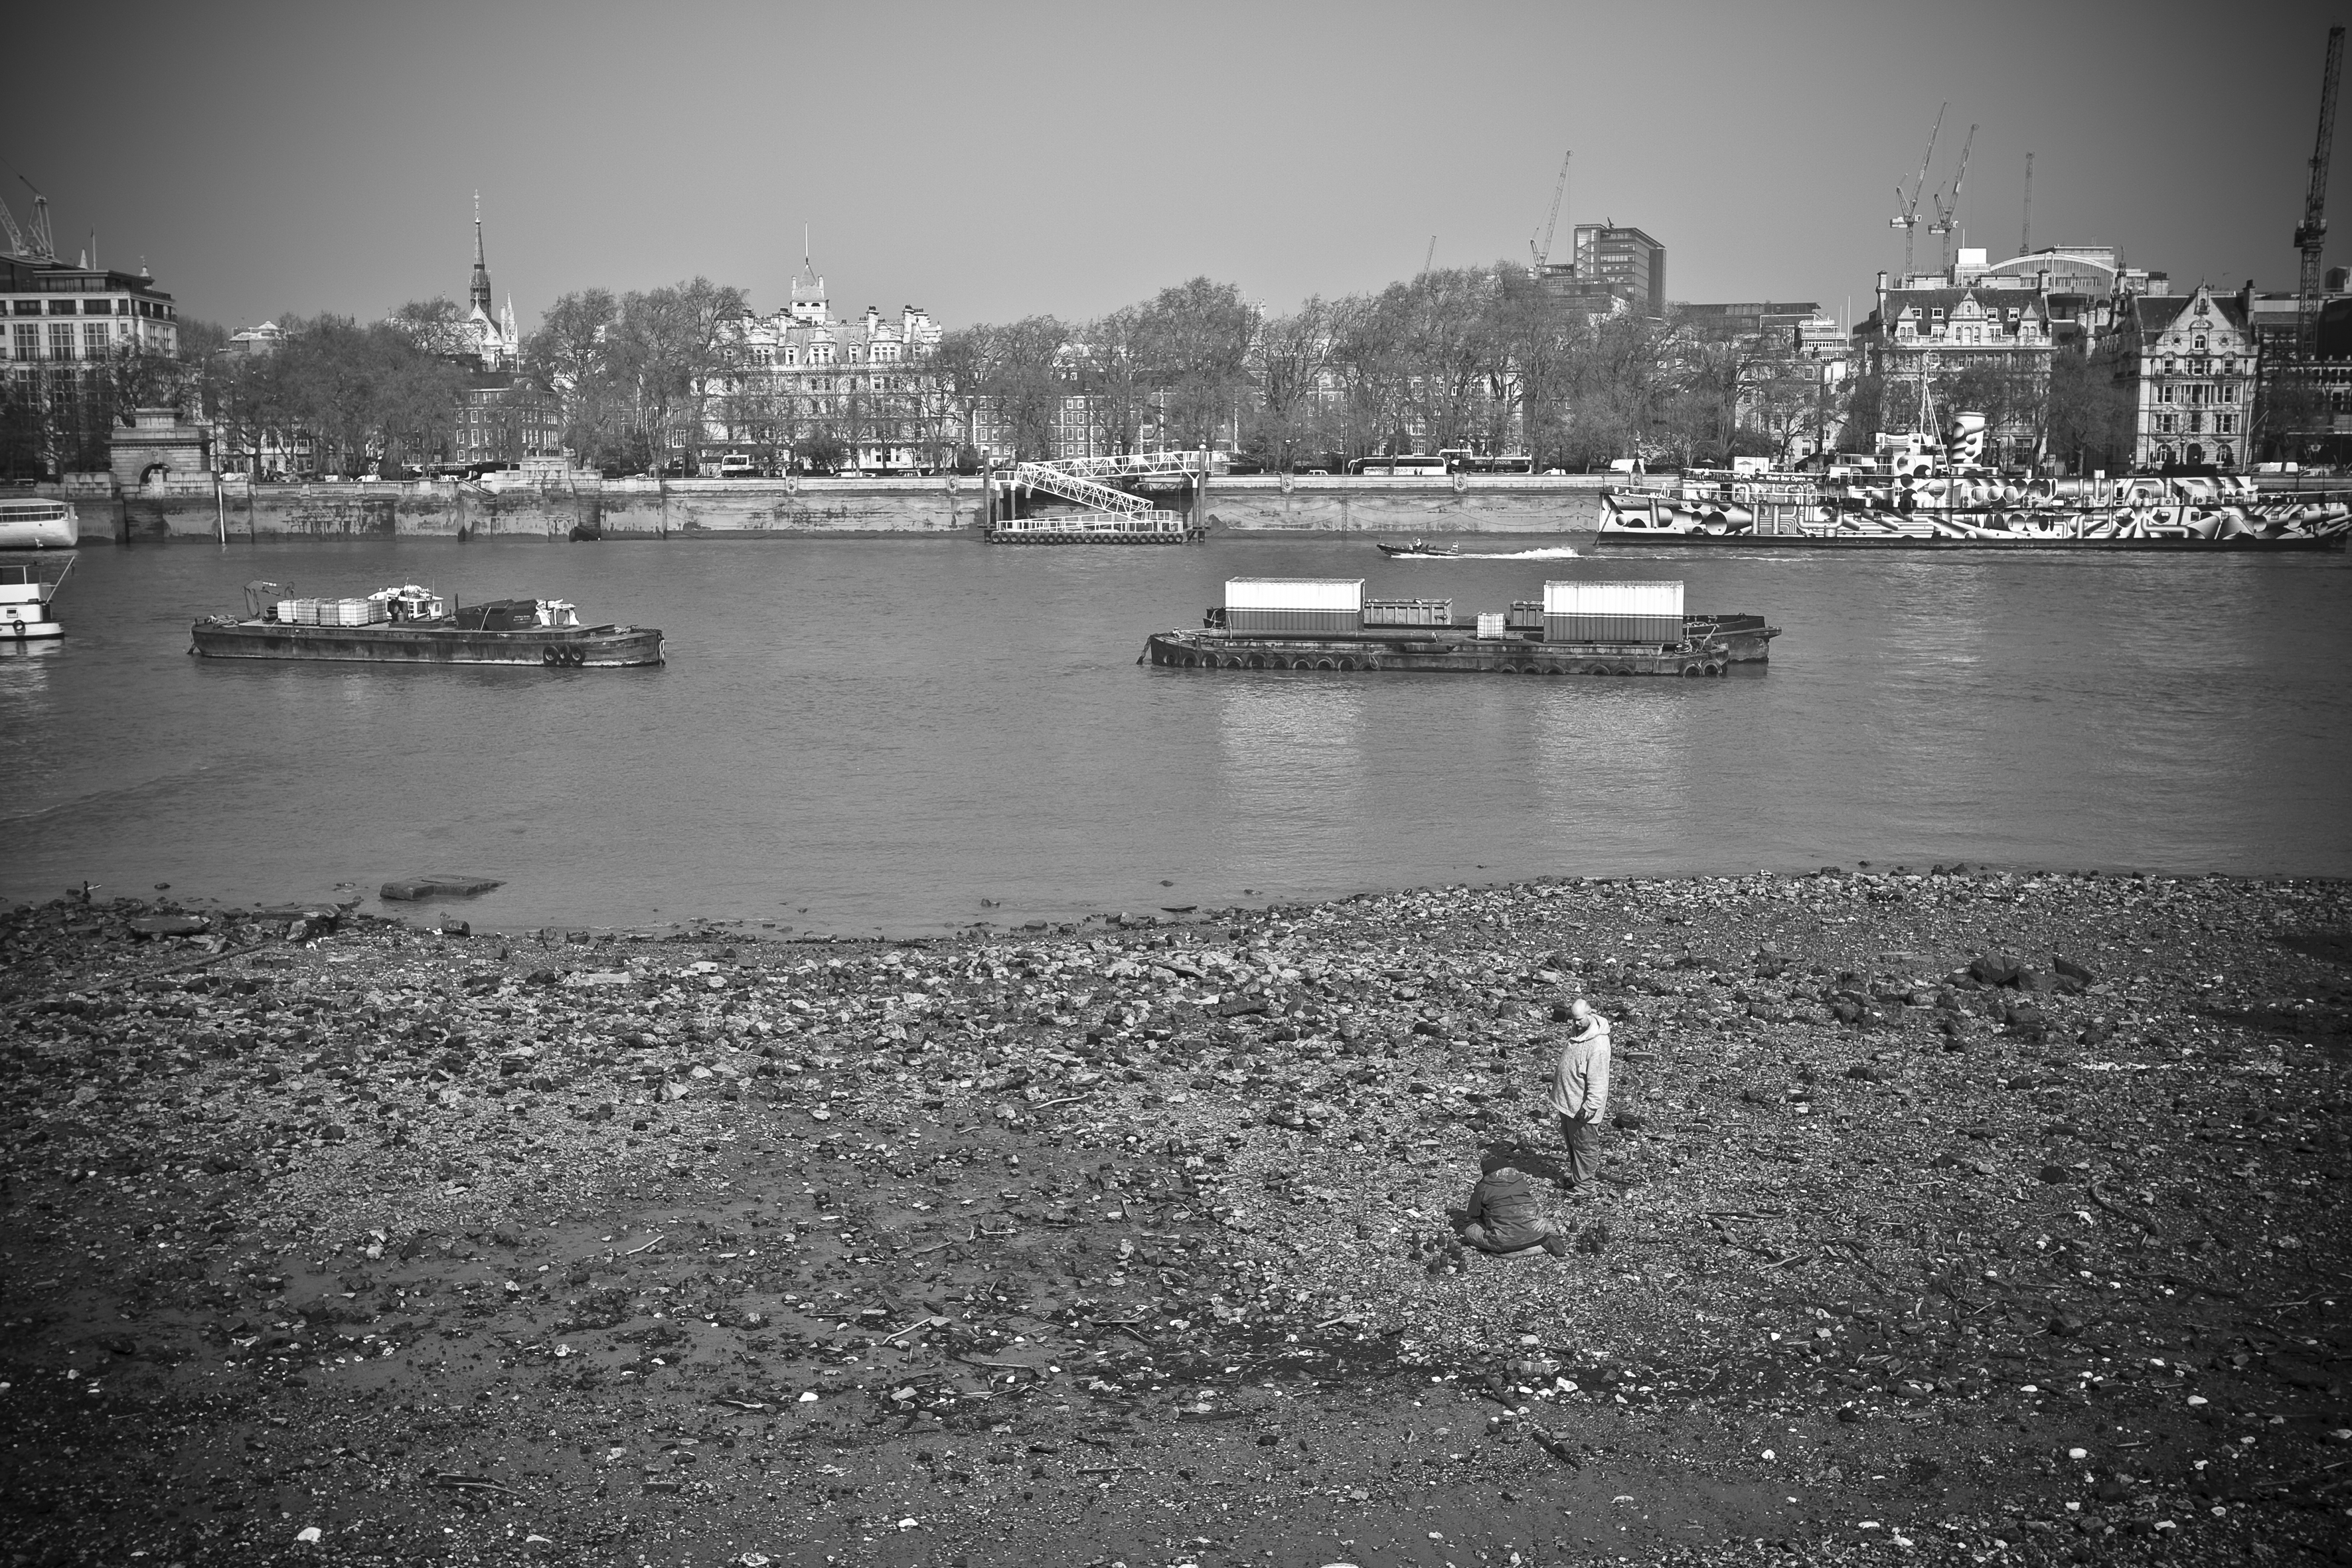
sea, coast, water, horizon, black and white, white, street, photography, morning, wave, urban, cityscape, travel, fujifilm, reflection, weather, darkness, black, monochrome, uk, england, bw, blackandwhite, blackwhite, london, ngc, noiretblanc, fuji, fujixt1, fujix, monochrome photography, atmospheric phenomenon